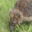
Label: porcupine